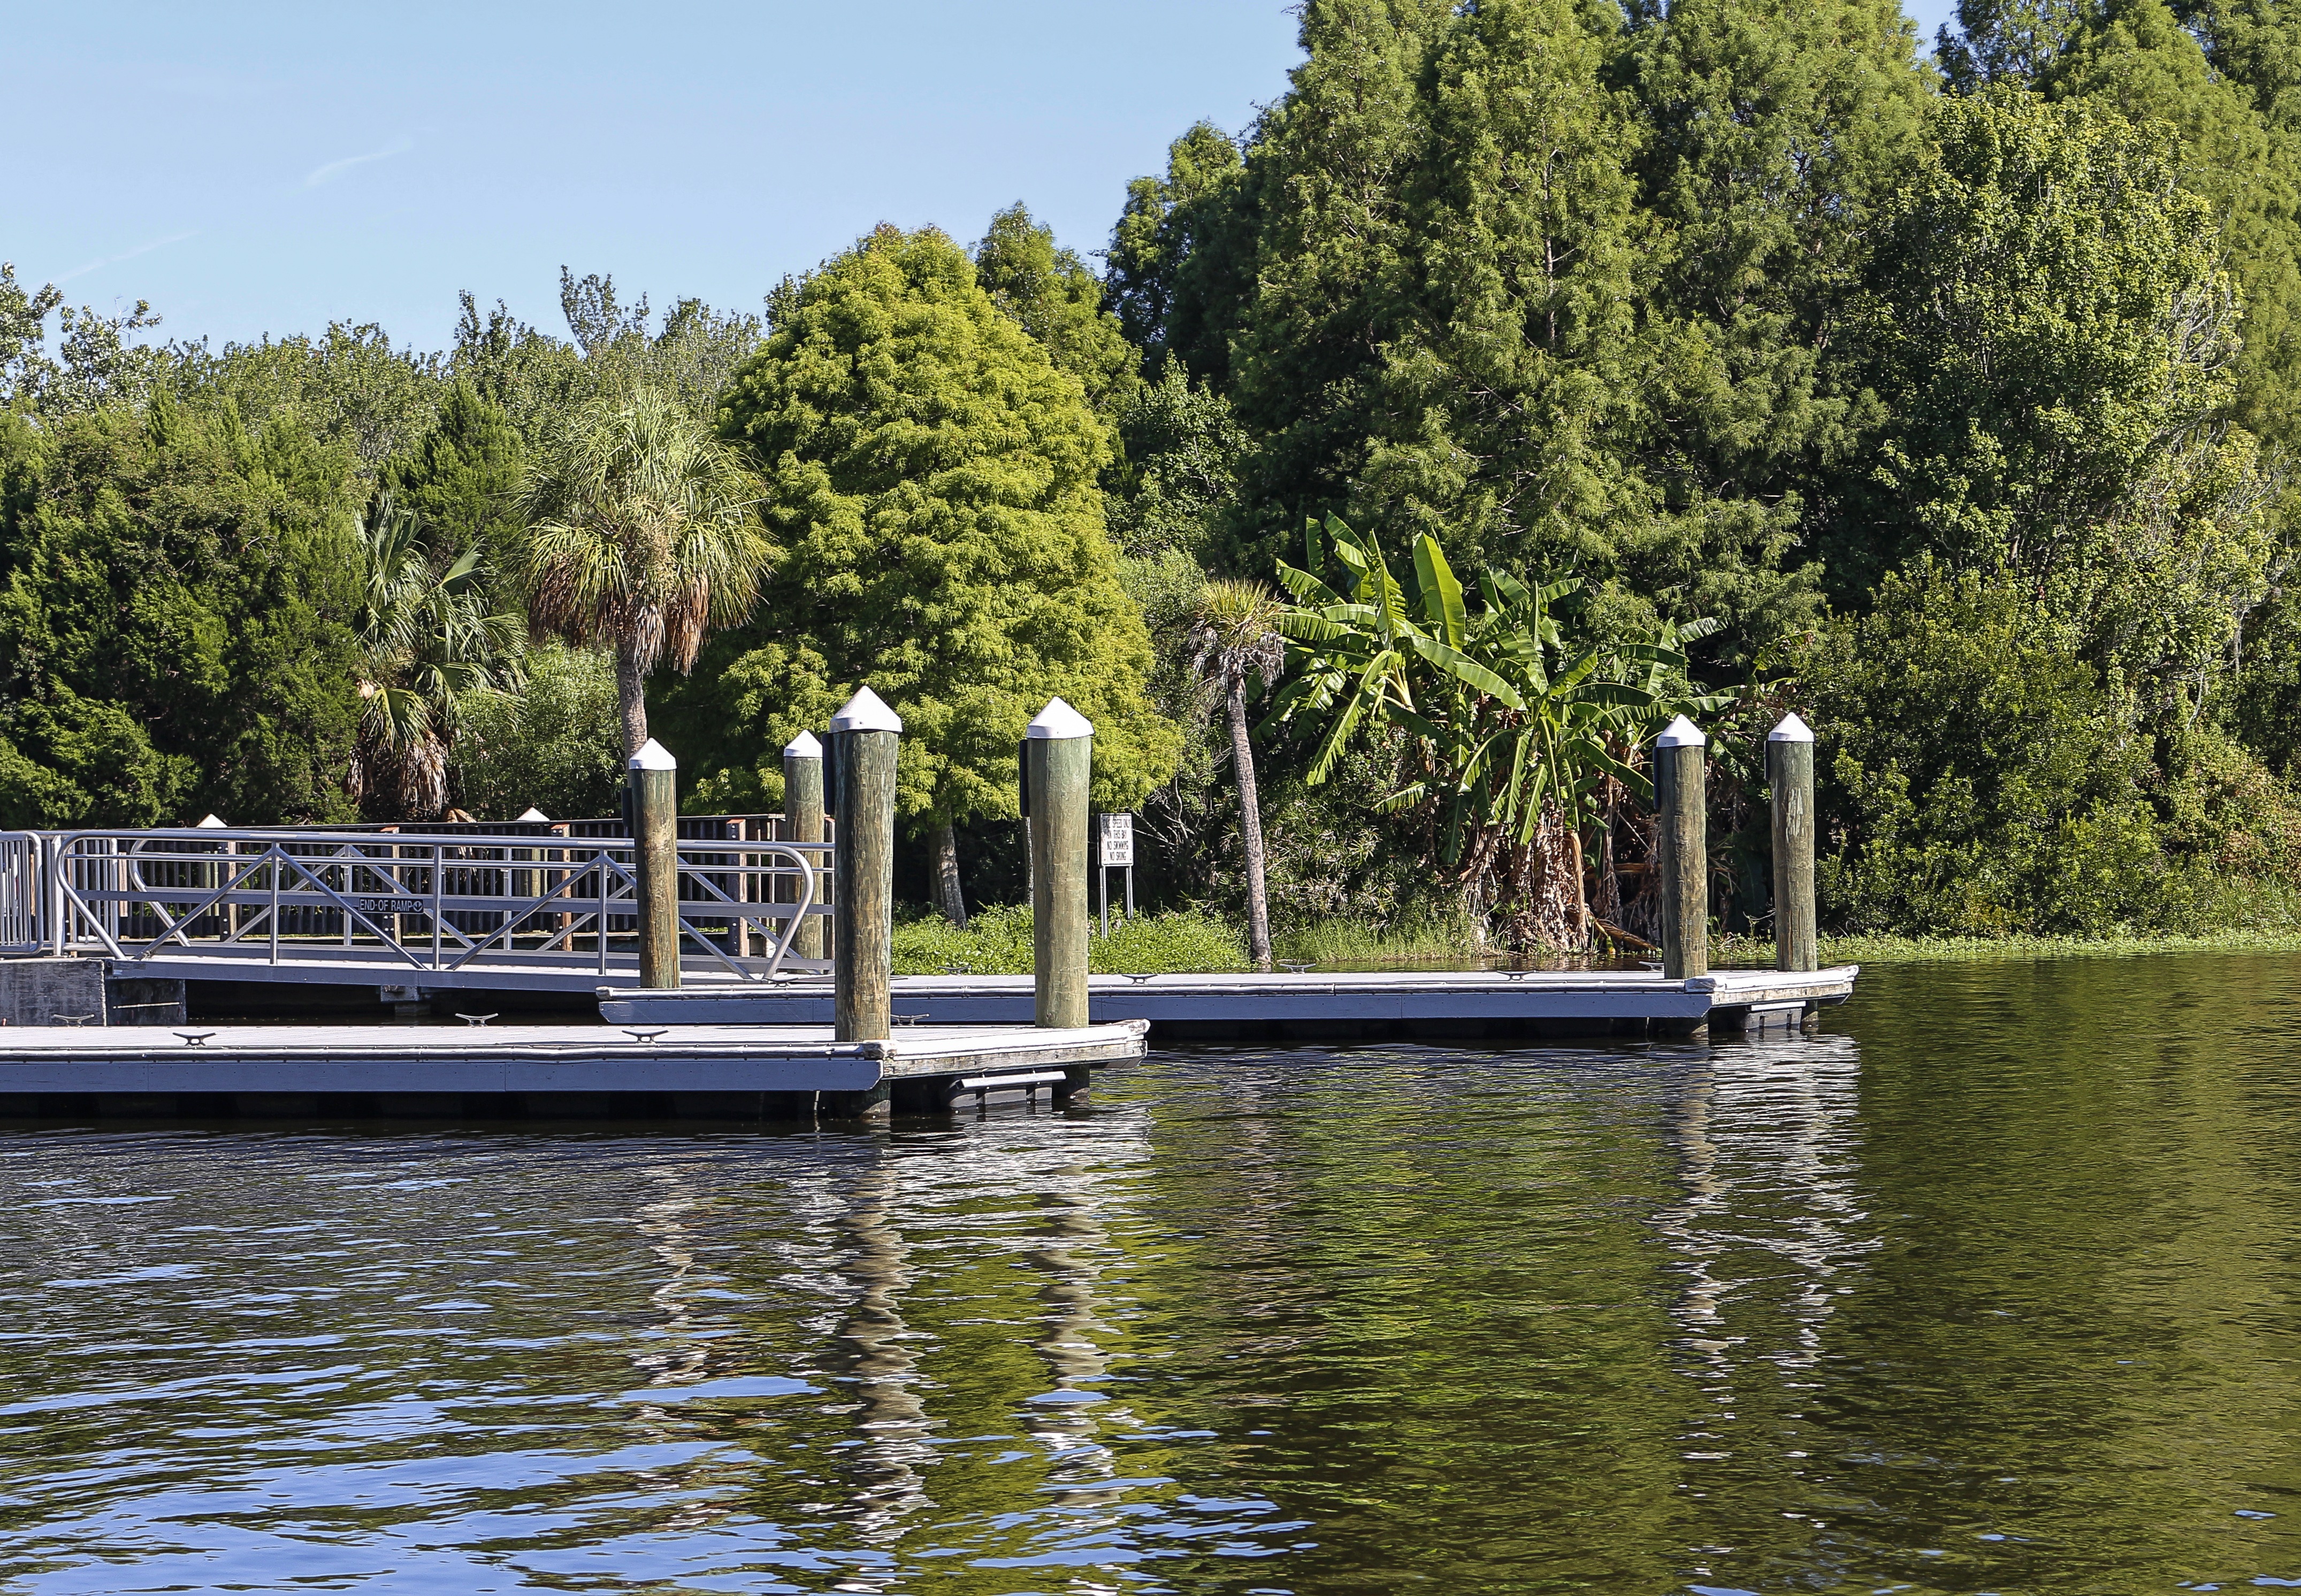
landscape, water, forest, dock, boat, lake, river, canal, vehicle, park, usa, marina, reservoir, jetty, waterway, trees, boating, channel, florida, bayou